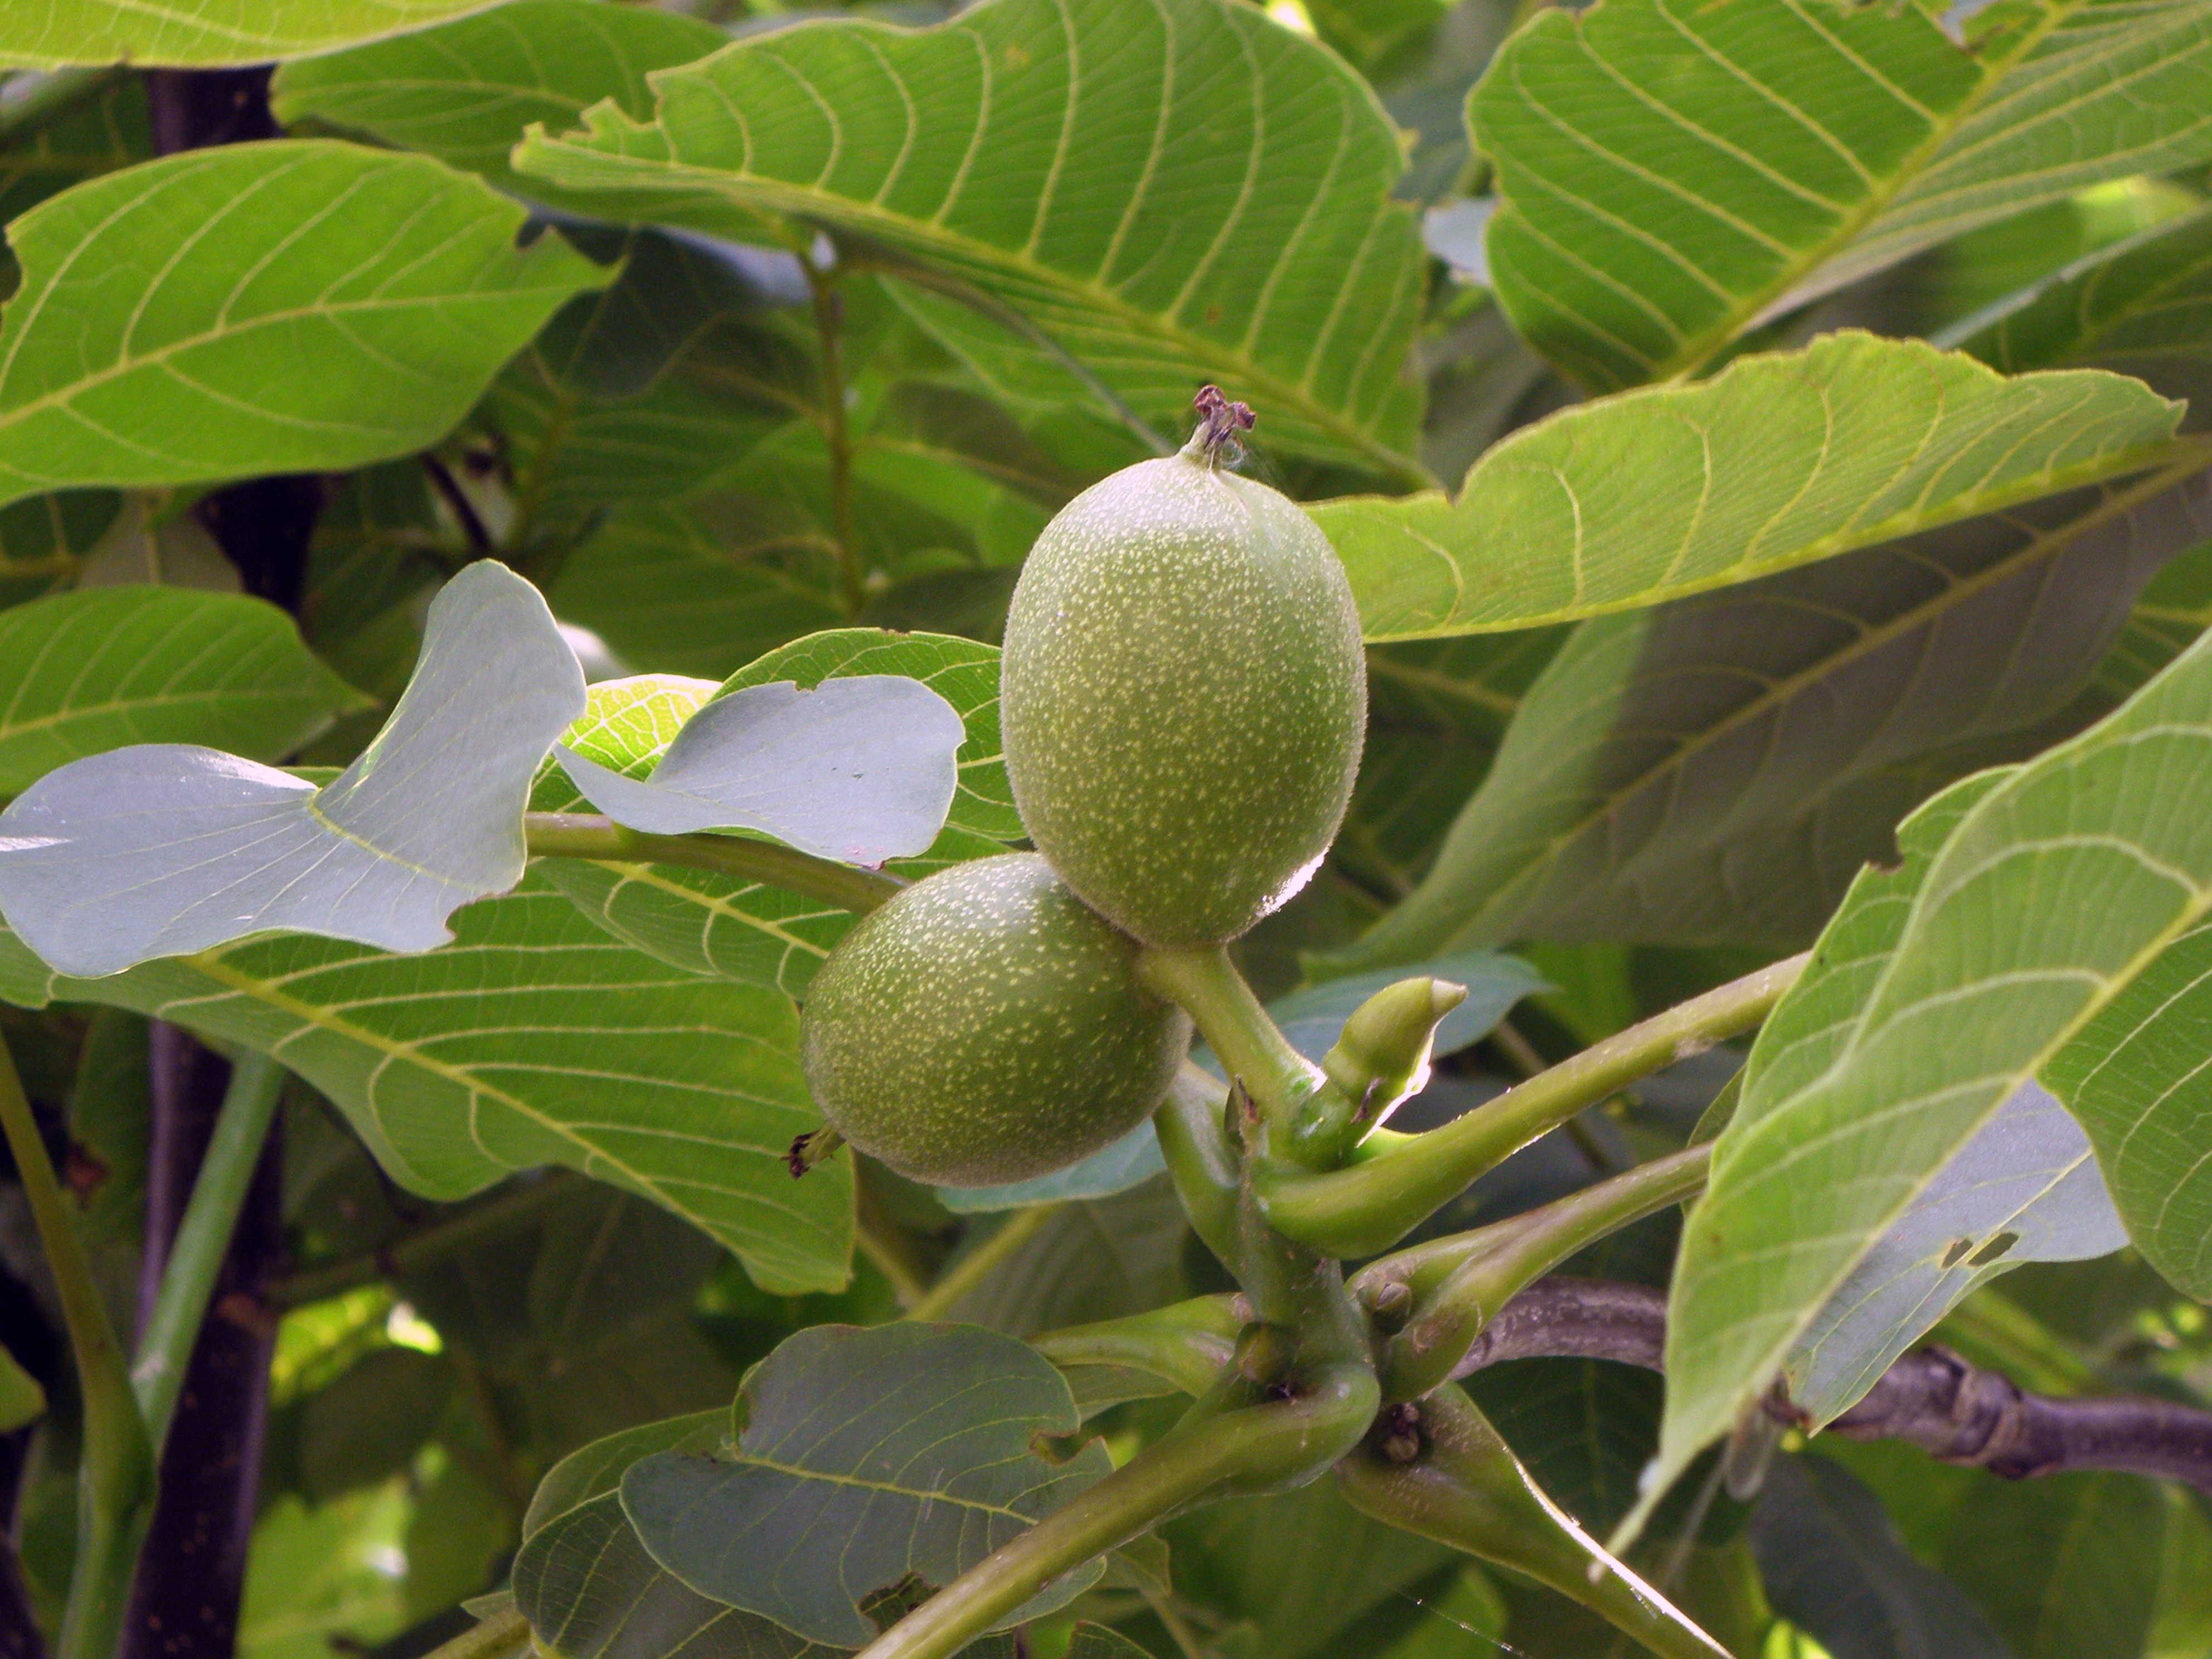
tree, plant, fruit, leaf, flower, food, produce, evergreen, walnut, shrub, cap, flowering plant, annona, walnut tree, coccoloba uvifera, artocarpus, common fig, land plant, hardy kiwi